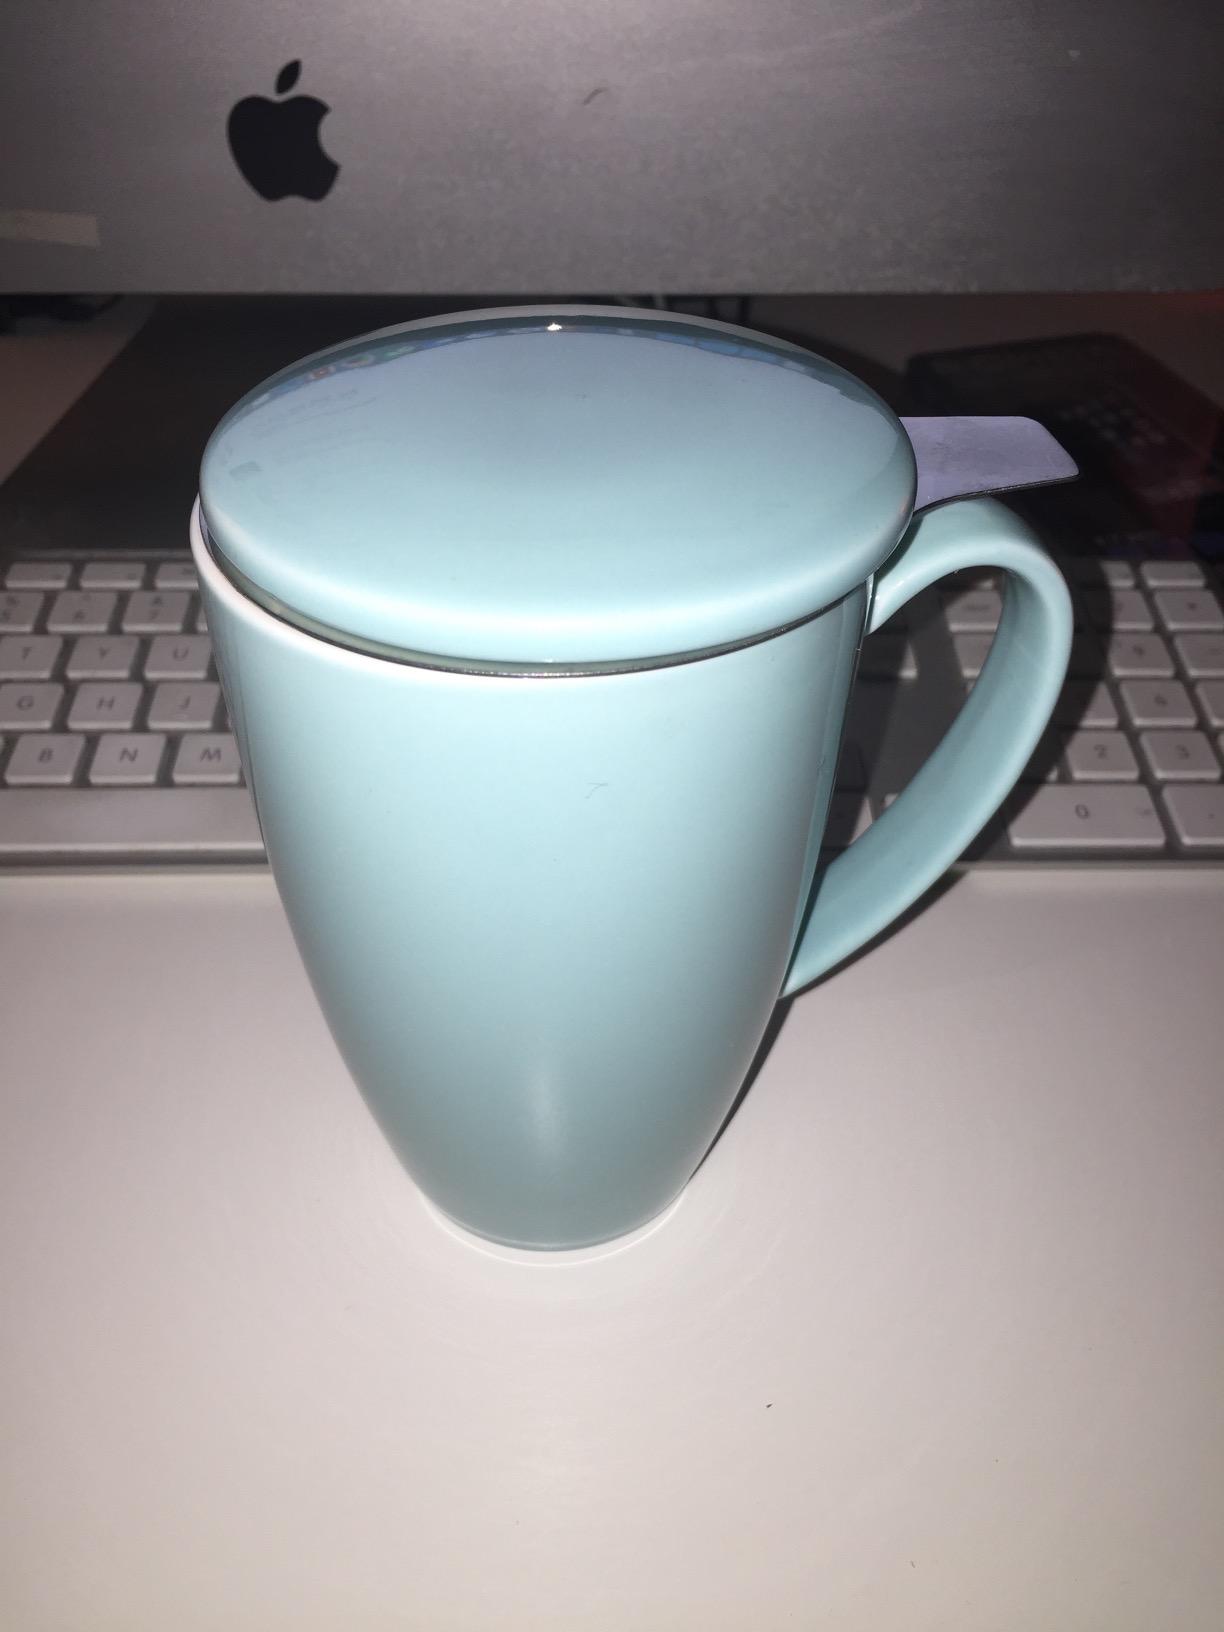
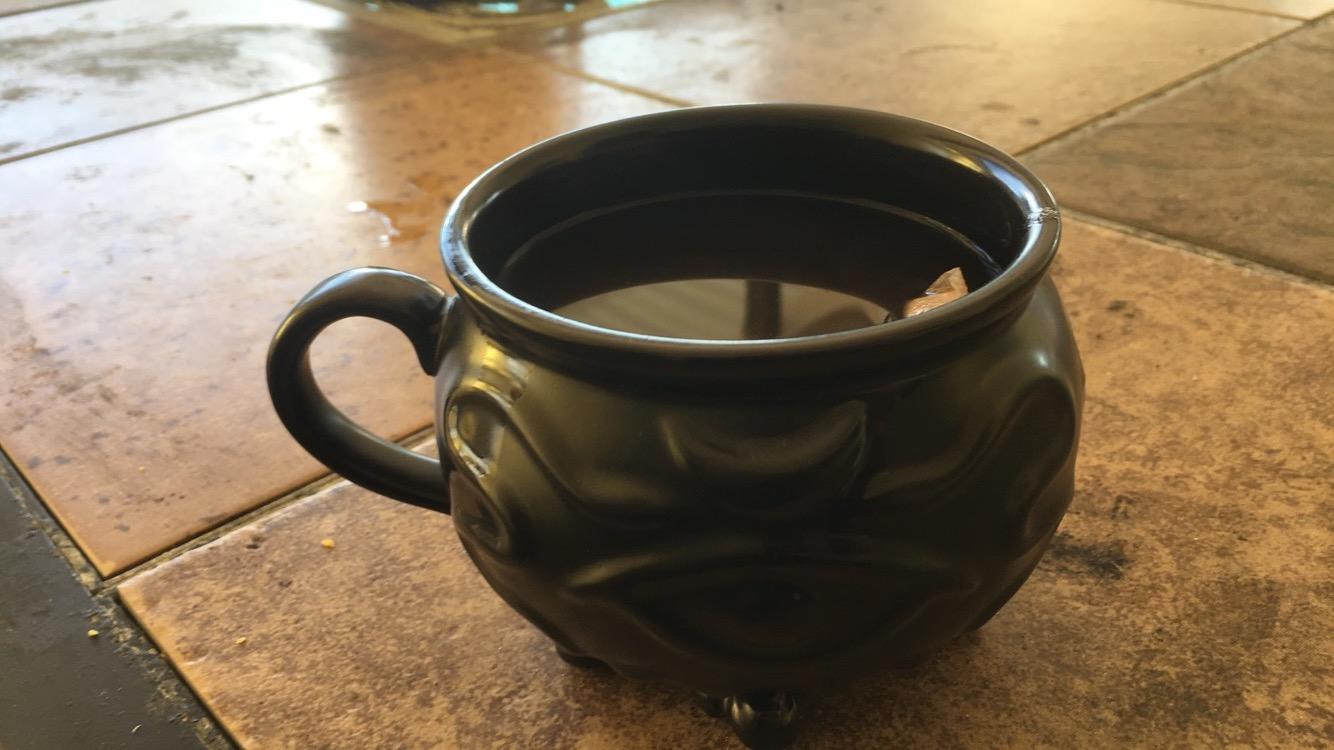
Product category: items_mug
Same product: no